84th Searchlight Regiment, Royal Artillery

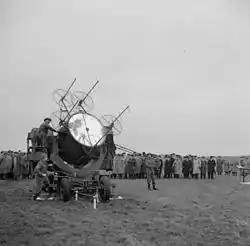
150 cm Searchlight fitted with No. 2 Mk VI SLC radar.

The "Luftwaffe" carried our regular night raids on the towns along the Humber and the nearby airfields. Hull was attacked by waves of aircraft on 25/26 February, with some damage and casualties. A more serious raid on 13/14 March left many fires burning and numerous casualties, and RAF fighter and bomber stations were attacked the following night. 30th (Surrey) S/L Rgt left the area on 23 March and 84th S/L Rgt's crews took over the sites they had been double-manning. 512 S/L Battery took over the northern sites and the regiment also assumed responsibility for 511 S/L Bty from 58th (Middlesex) S/L Rgt, which had been attached to 30th S/L Rgt. This battery was replaced by 370 S/L Bty from 43rd (5th Duke of Wellington's Regiment) S/L Rgt on 12 May.